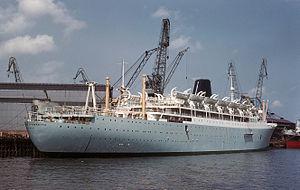
Le paquebot Principe Perfeito aux chantiers navals Swan Hunter de Newcastle le 31 mai 1961.
Le Príncipe Perfeito est un paquebot construit en 1959 par les chantiers Swan Hunter de Newcastle-upon-Tyne pour la Companhia Colonial de Navegação. Il est lancé le 22 septembre 1960 et mis en service le 27 juin 1961 entre Lisbonne et Beira. En 1976, il est désarmé à Lisbonne, puis vendu à la compagnie Global Transportation et transformer en navire de logement par les chantiers Swan Hunter. Il sert ensuite dans cette nouvelle fonction à Dammam, Djeddah, Rabigh et Kalamata. Revendu en 1990 à la société Bilinder Marine, il finit sa vie désarmé à Éleusis de 1992 à sa vente à un chantiers de démolition navale en 2001. Il arrive à Alang le 8 juin 2001 et y est détruit sous le nom de Mariann 9.